Agitu Ideo Gudeta

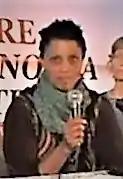
Gudeta in 2016

Agitu Ideo Gudeta (1 January 197829 December 2020) was an Ethiopian Oromo farmer, entrepreneur, and environmentalist who immigrated to Italy after experiencing conflict due to her political activism against land grabbing by the military for international corporations. She established a goat farming operation using the indigenous breed Pezzata Mòchena to produce dairy and beauty products. Gudeta became a national symbol of environmentalism and successful refugee integration into Italian society by the press and politicians. She was assassinated in December 2020; Adams Suleiman, a Ghanaian seasonal worker she had hired, was charged with raping and murdering her.